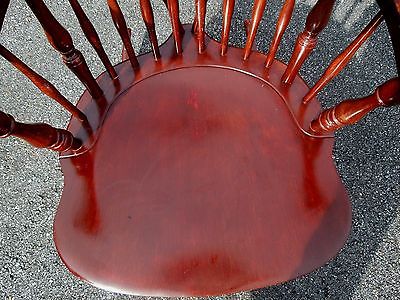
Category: chair